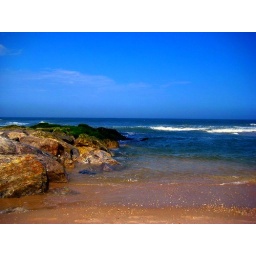
I love the deep green of the sea weed against the blue of the ocean and sky.